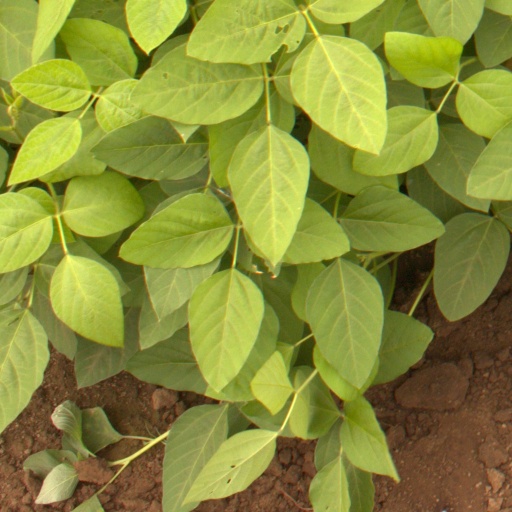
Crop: soybean